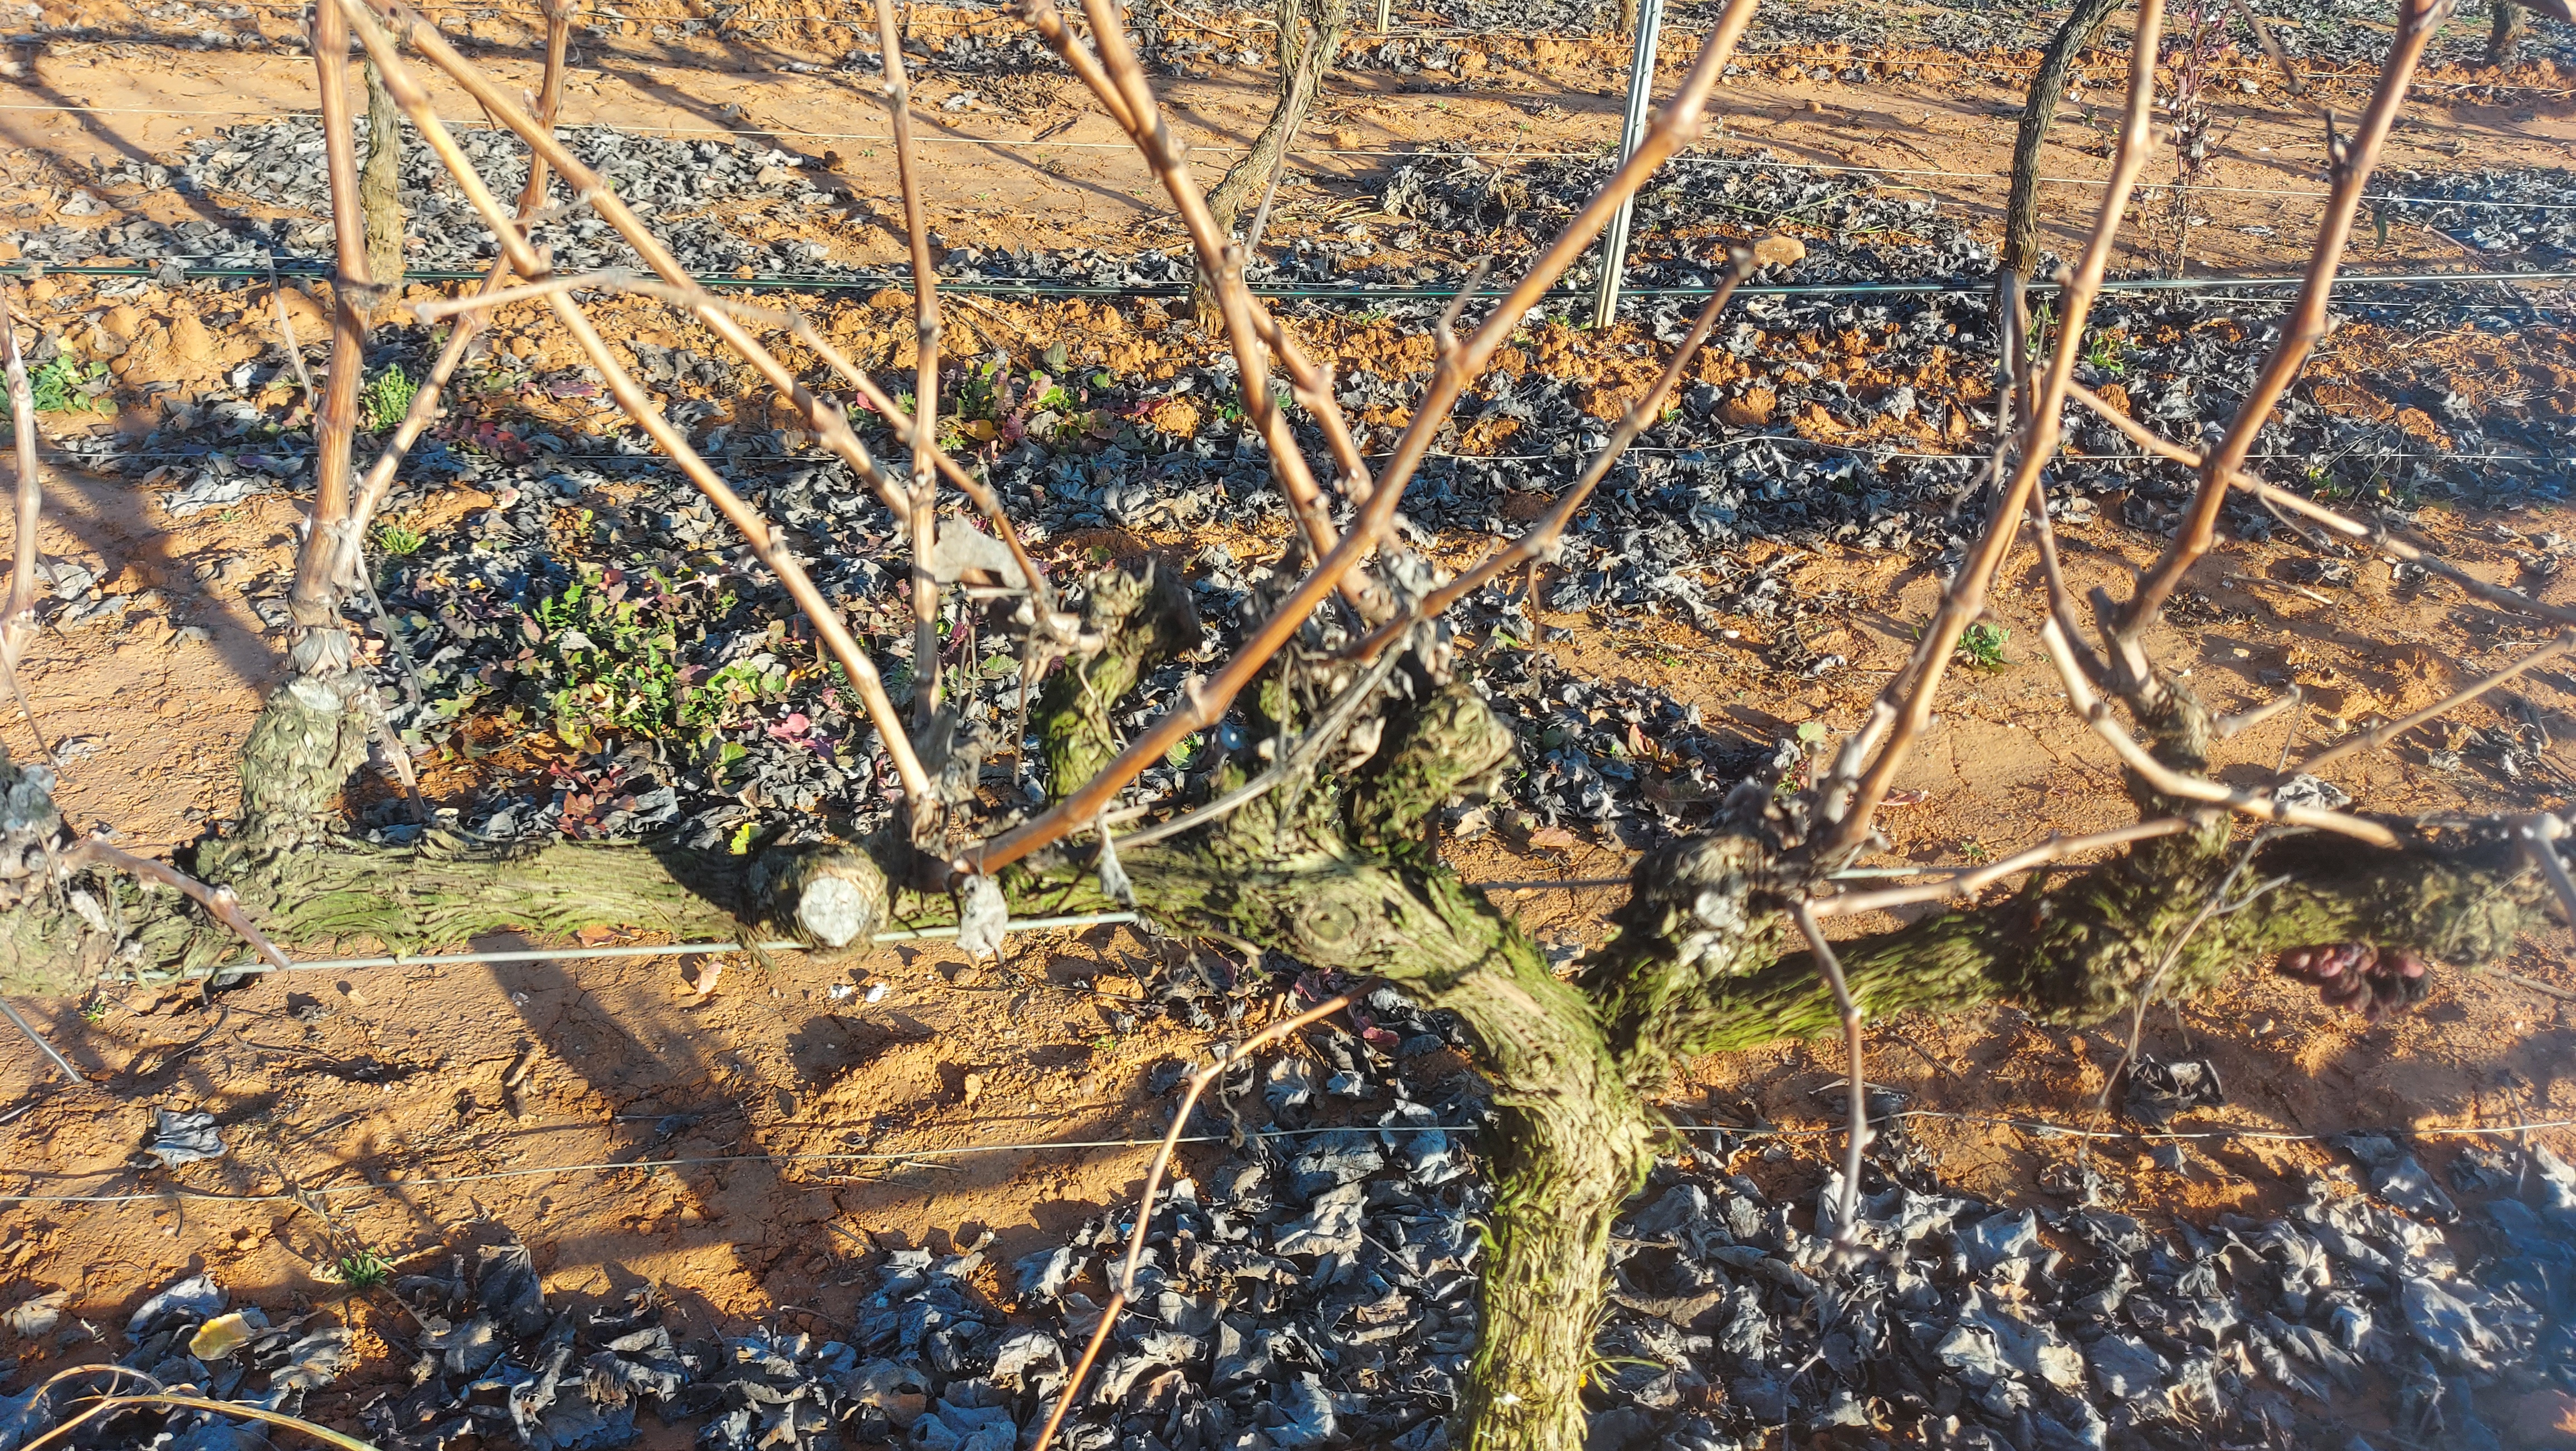
Unpruned shoots: 18
Pruned shoots: 0
Trunks: 1